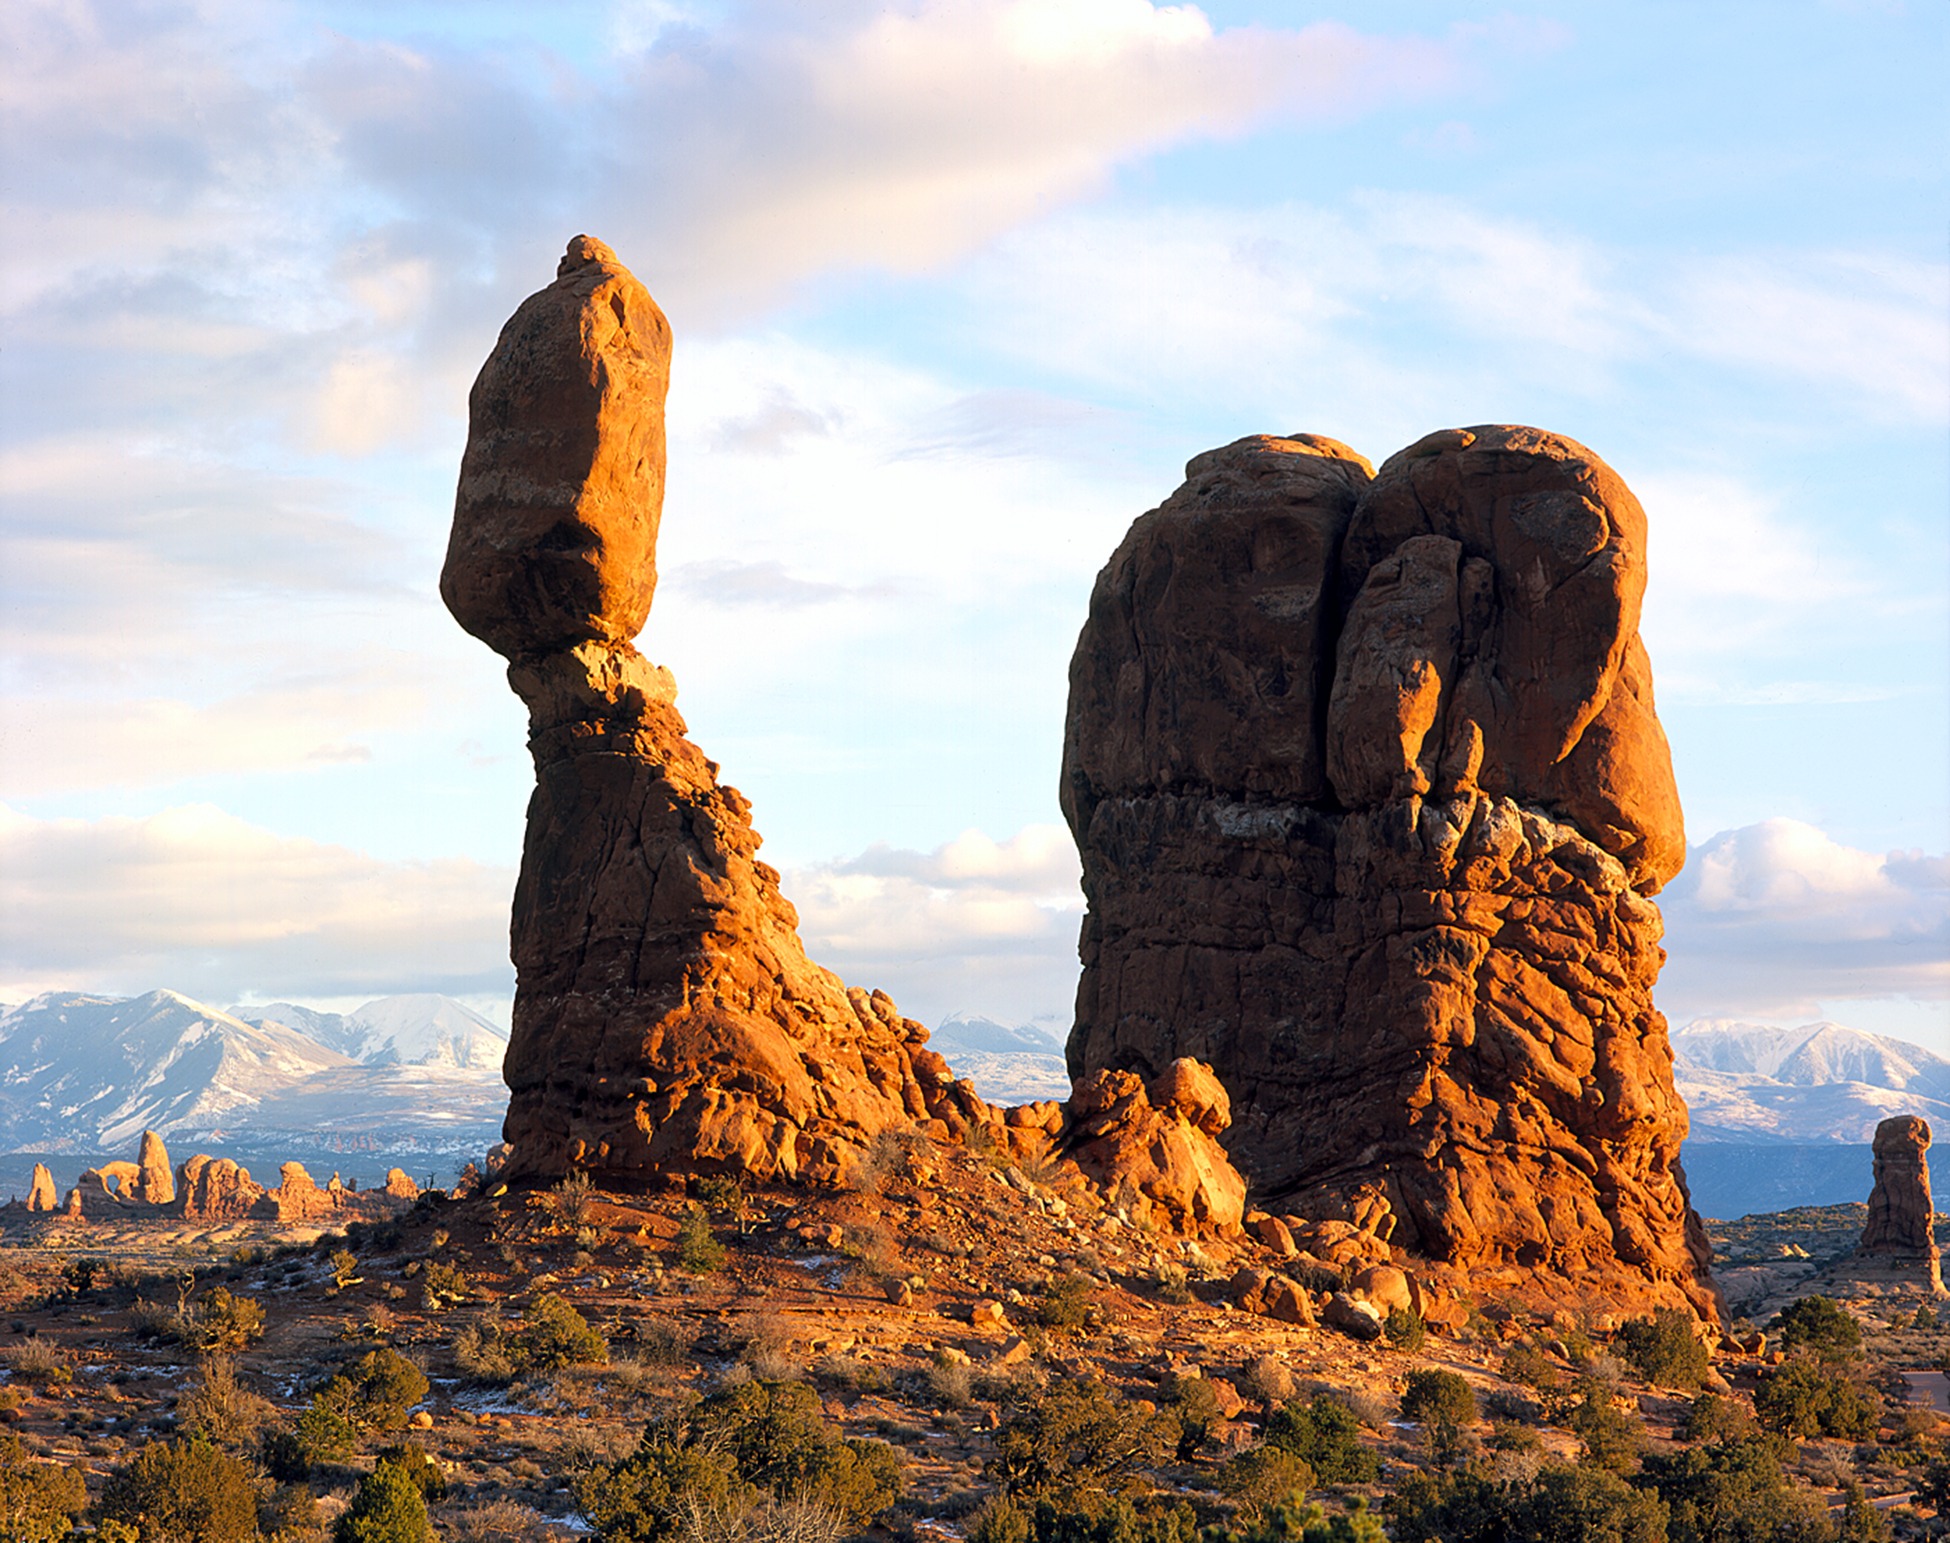
landscape, nature, rock, wilderness, mountain, snow, winter, sky, countryside, adventure, formation, cliff, arch, scenic, landmark, terrain, national park, material, outside, clouds, geology, utah, arches national park, butte, monolith, natural arch, mountainous landforms